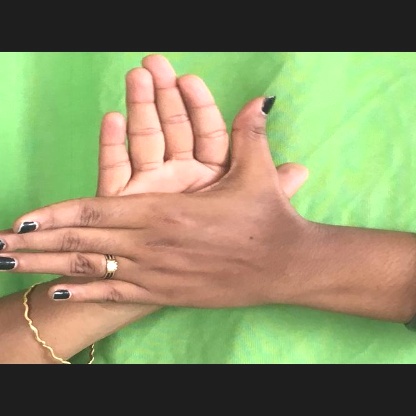
Mudra: Chakra